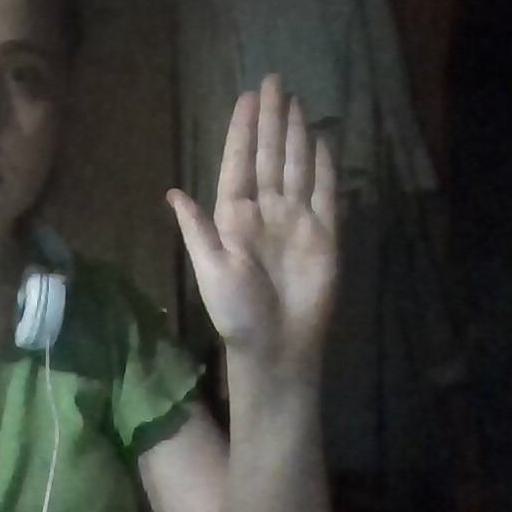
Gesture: stop